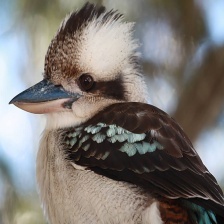
Species: KOOKABURRA
Scientific name: DACELO